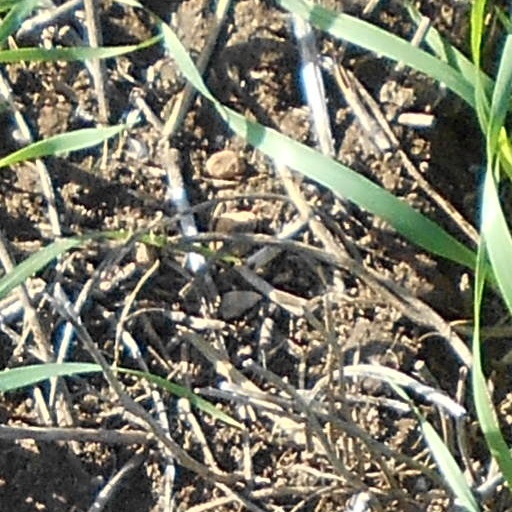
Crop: wheat